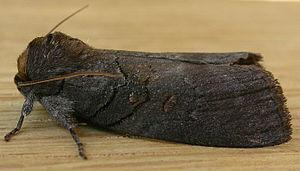
Discophlebia_lucasii
Discophlebia lucasii est un insecte lépidoptère de la famille des Oenosandridae vivant en Australie.